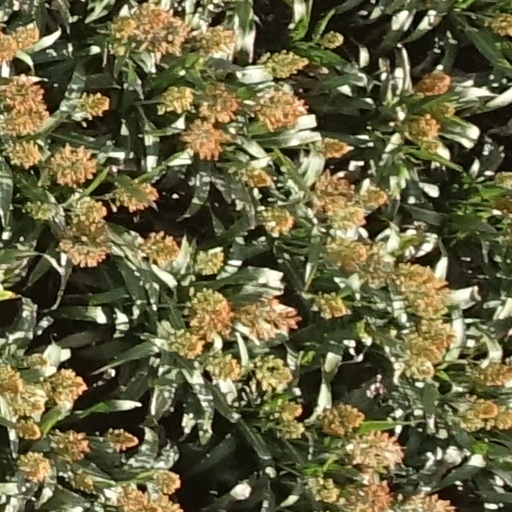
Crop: sorghum